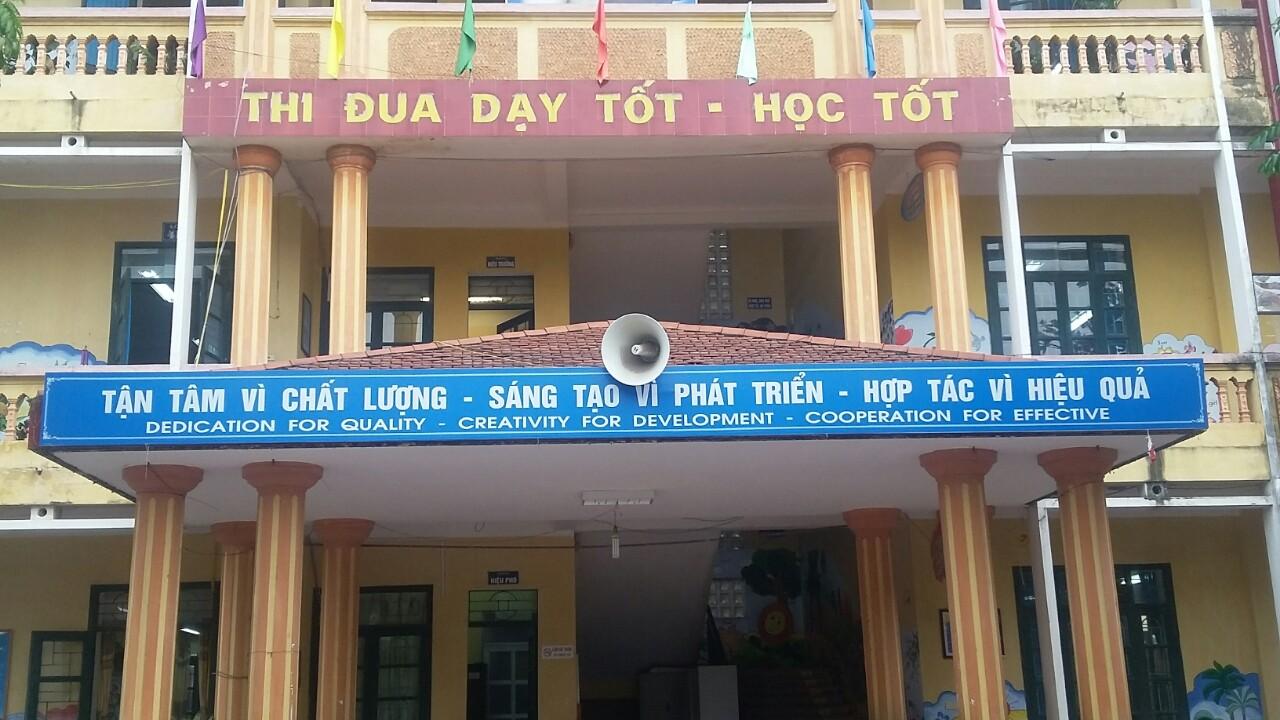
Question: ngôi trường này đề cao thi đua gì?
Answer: ngôi trường này đề cao thi đua dạy tốt - học tốt